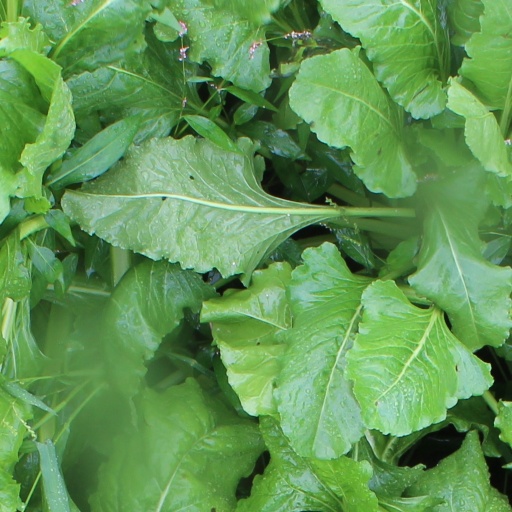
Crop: sugar beet